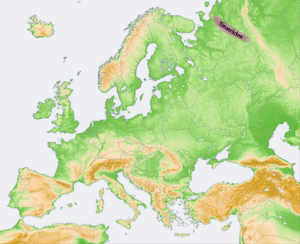
La chaîne de Timan ou monts Timan, en russe Тиманский кряж, Timansky Kryazh, est un massif montagneux de Russie situé entre le bassin fluvial de la Petchora et celui de Mezen, au nord des monts Ouvaly et au sud de la mer de Barents. C'est un massif ancien peu élevé culminant à 463 mètres d'altitude.